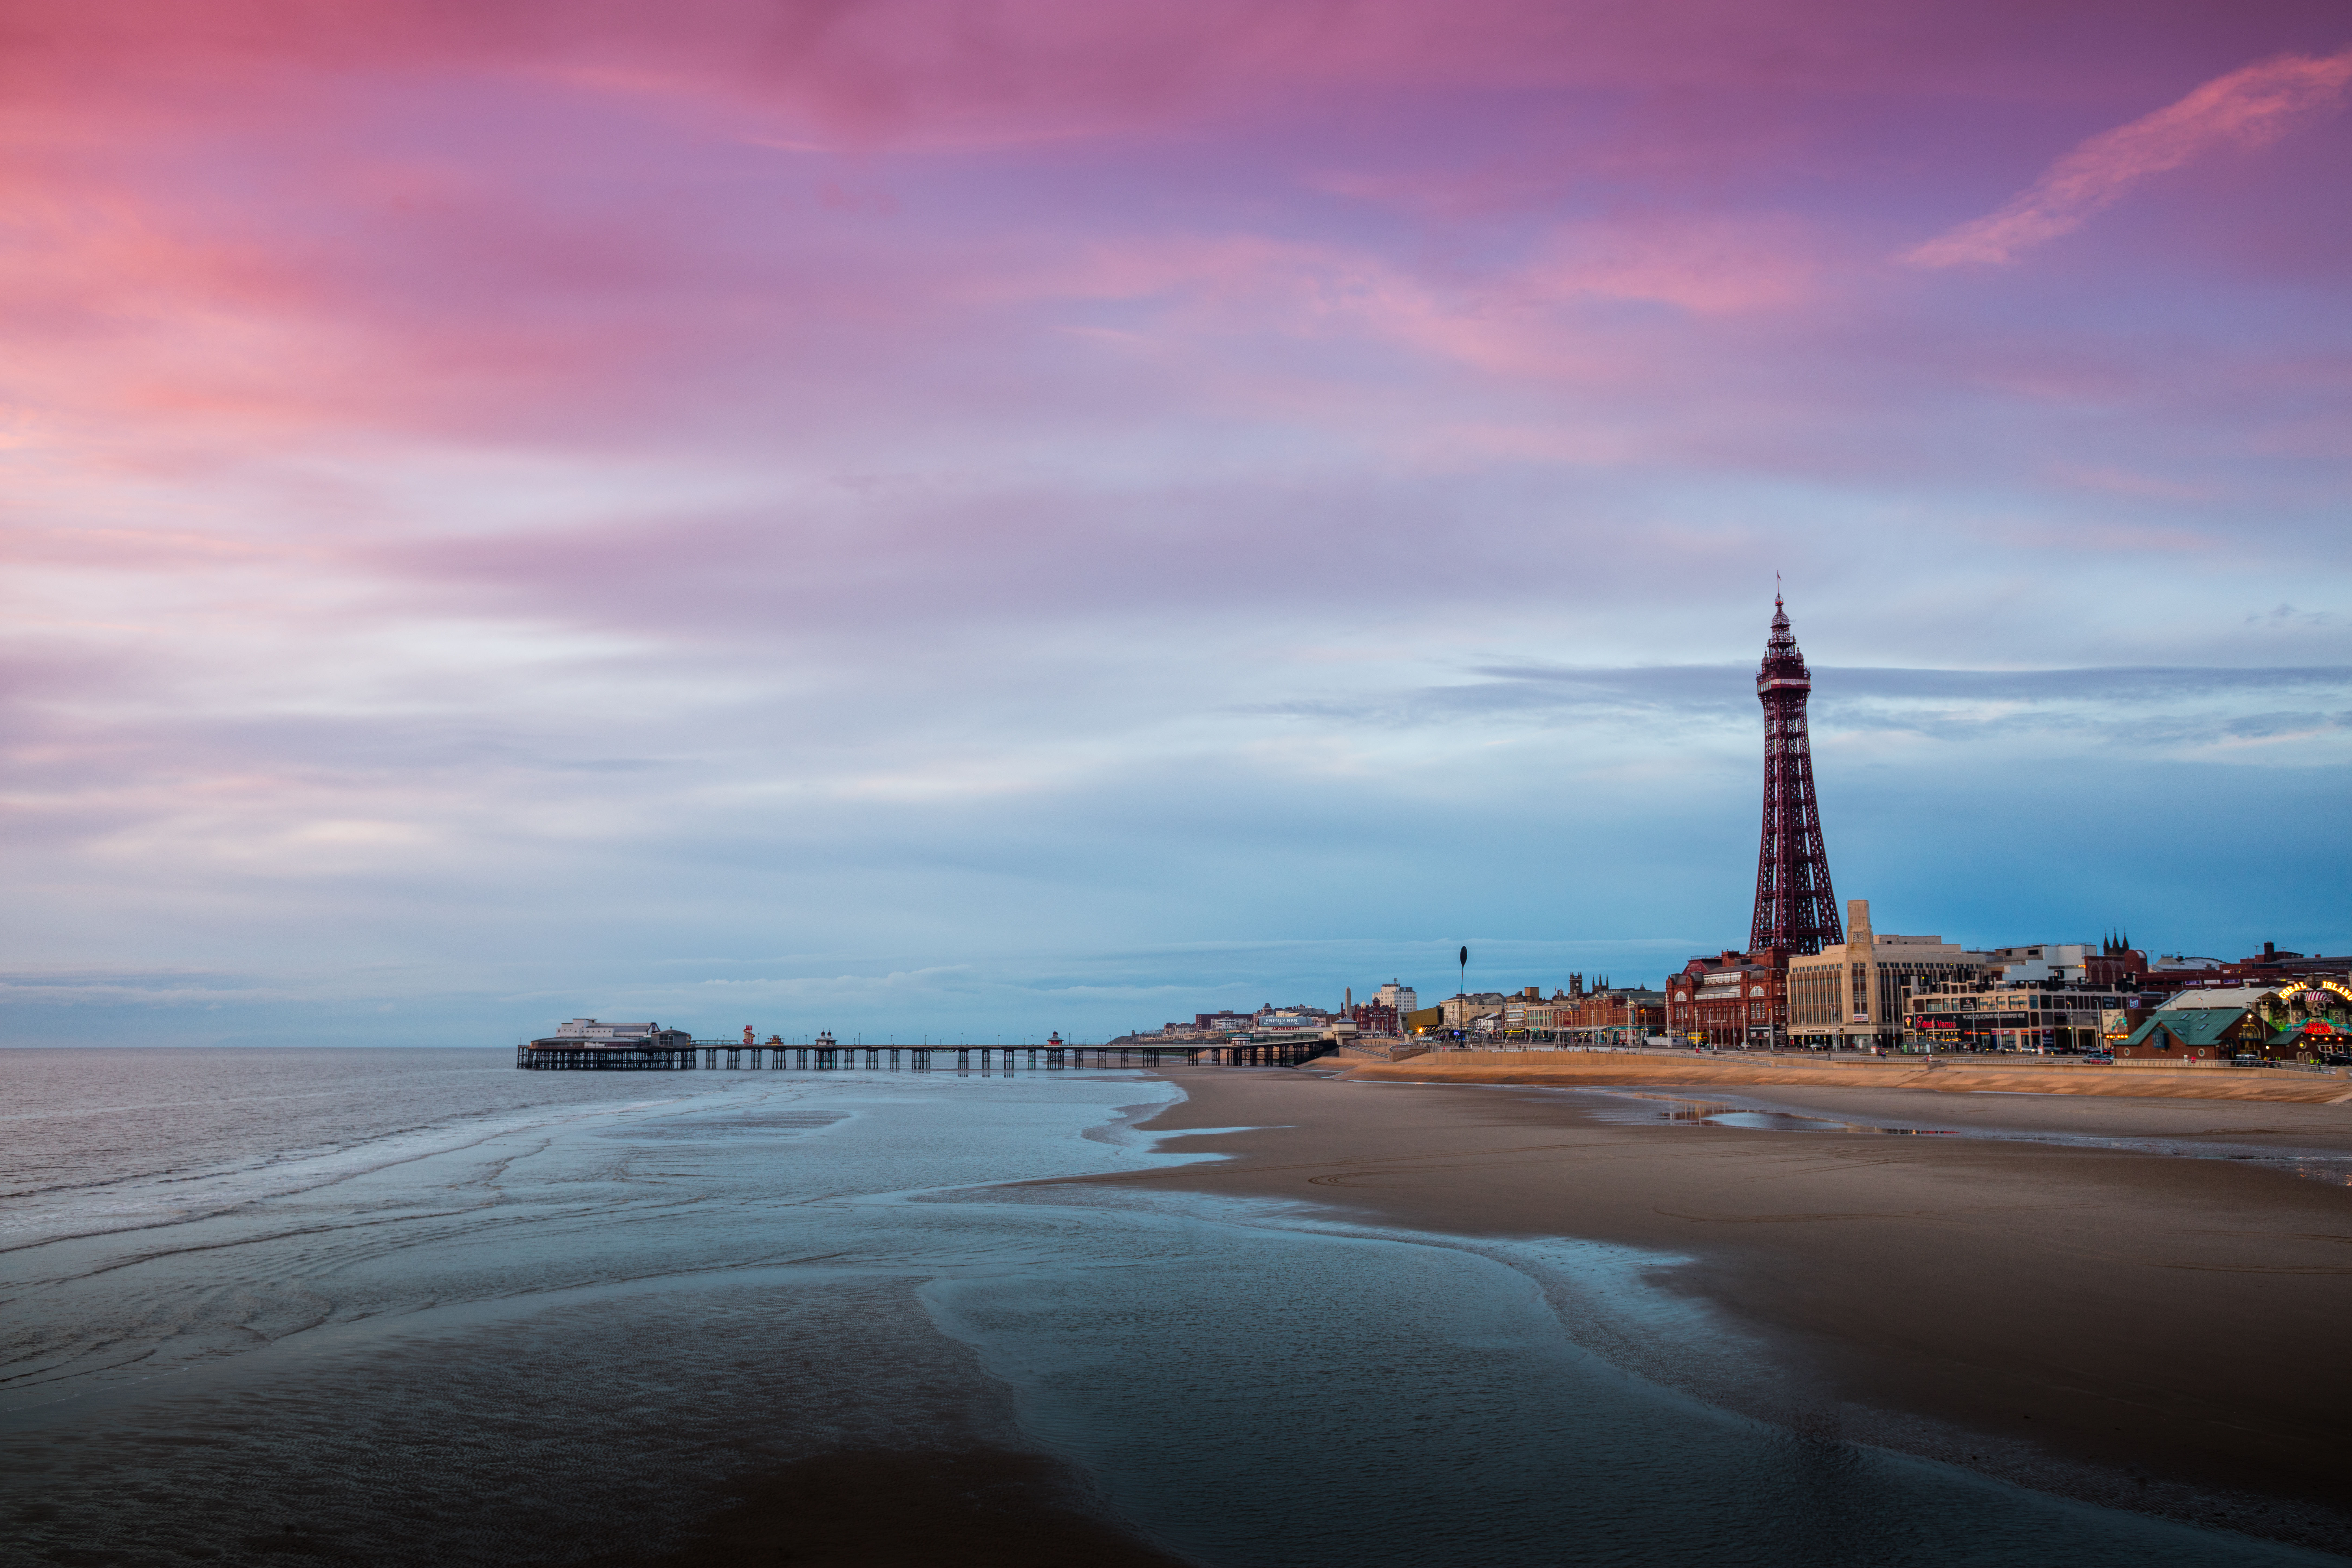
beach, sea, coast, sand, ocean, horizon, cloud, sky, sunrise, sunset, morning, shore, wave, dawn, pier, seaside, dusk, evening, reflection, red, tower, bay, body of water, lancashire, uk, england, northwest, free, west, north, cool image, resort, stock, british, beautiful, hires, pp5182, michaeldbeckwith, 4k, 8k, uhd, english, fylde, blackpool, blackpoolnorthpier, northpier, fyldecoast, blackpooltower, i